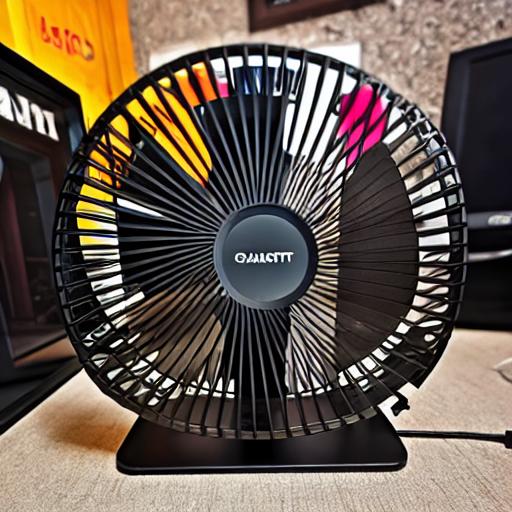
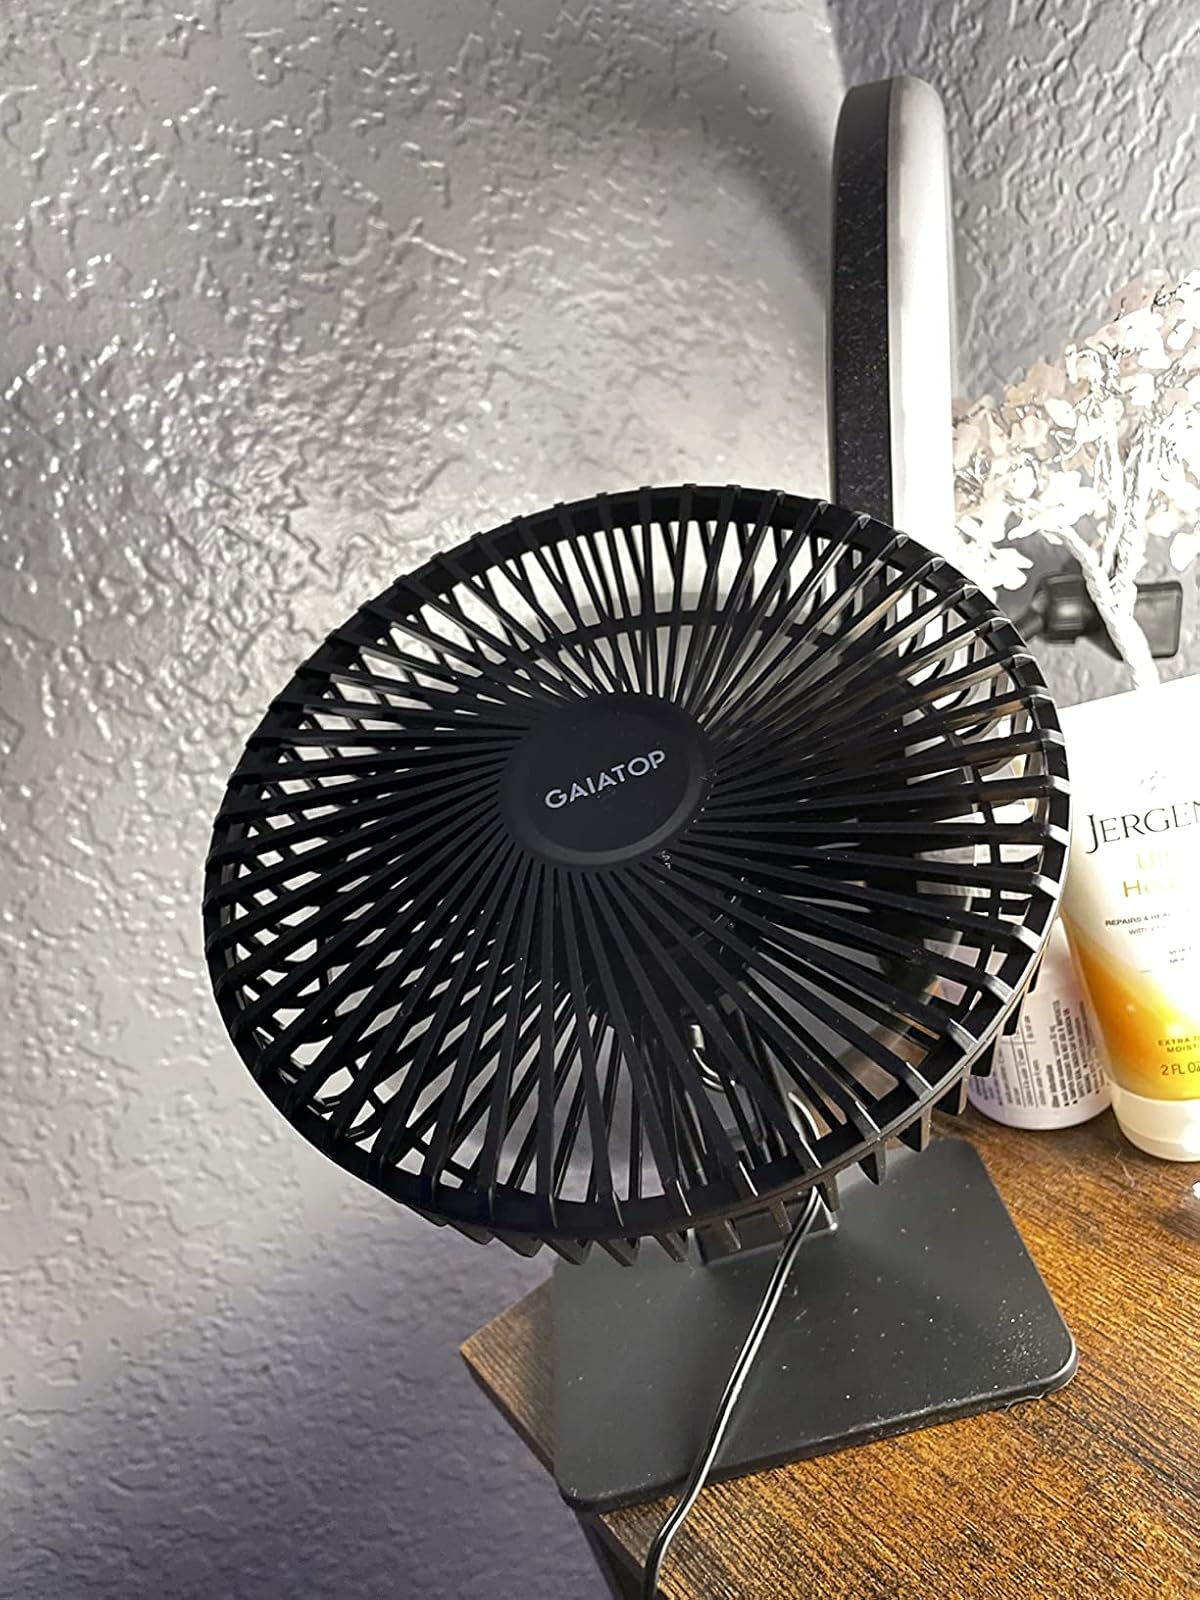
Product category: fan
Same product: no